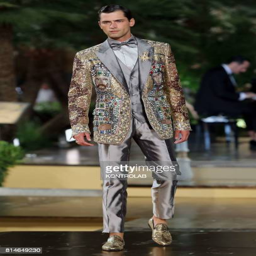
a model during a fashion show